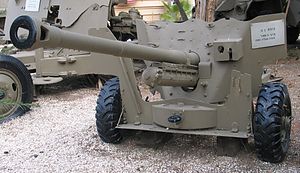
Ordnance QF 6-pounder
Ordnance QF 6-pounder fra Batey ha-Osef Museum i Tel Aviv
Ordnance QF 6-pounder var en standard britisk panserværns- og kampvognskanon under 2. verdenskrig. Den blev taget i tjenste ved panserværnsbatterier fra 1941 og blev benyttet som bevæbning på pansrede køretøjer fra 1942.